Weakly chained diagonally dominant matrix

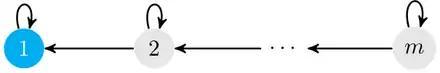
The directed graph associated with the WCDD matrix in the example. The first row, which is SDD, is highlighted. Note that regardless of which node formula_1 we start at, we can find a walk formula_18.

Let formula_21 be a WCDD matrix. Suppose there exists a nonzero formula_22 in the null space of formula_4.